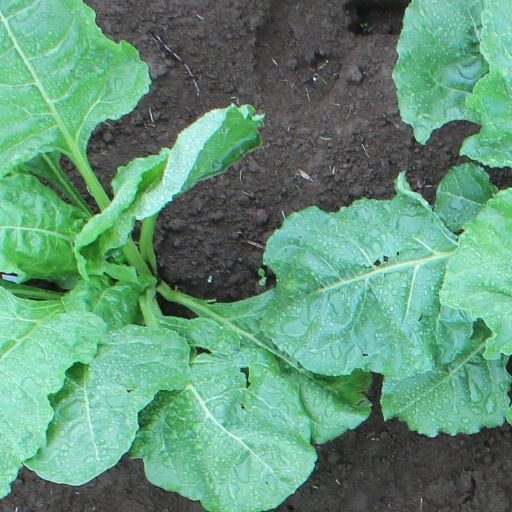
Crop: sugar beet